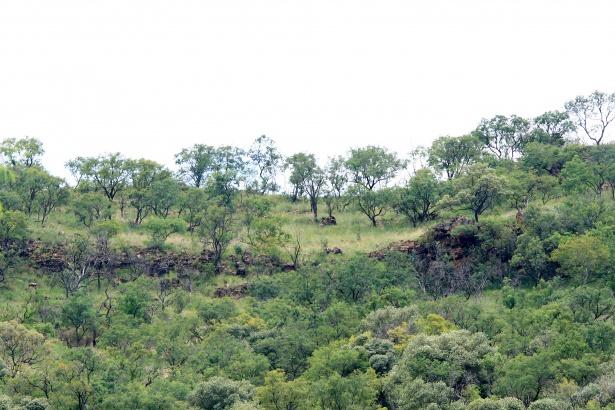
Vichaka vimejaa miti iliyochanua ikionyesha mandhari ya asili yenye uhai, hii inaboresha uzuri wa mazingira na kutoa kivuli kwa wanyama na binadamu.